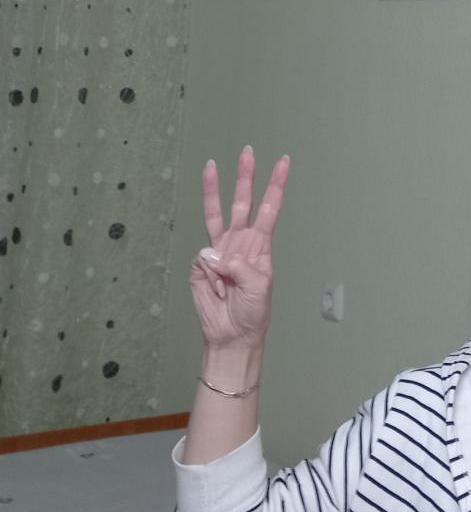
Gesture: three